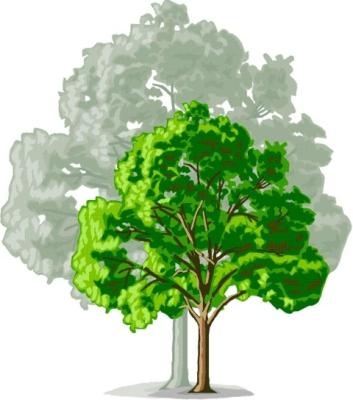
PROVENCE QUINCE
Cydonia PROVENCE quince Precocious and high yielding. Resistant to crown gall, pear decline and nematodes. Size: Approximately 55% of standard Check Availability >
Brand: Willamette Nurseries, Inc.
Category: Food, Beverages & Tobacco > Food Items > Fruits & Vegetables > Fresh & Frozen Fruits > Quince